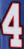
Number: 4